Student Bodies (TV series)

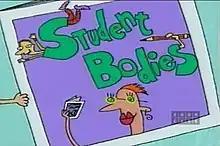

Student Bodies is a teen sitcom that was produced in Montreal from 1997 to 1999. While a live-action series, animations are used throughout as thoughts and imaginations. The segments are comical, bizarre and sometimes dark.